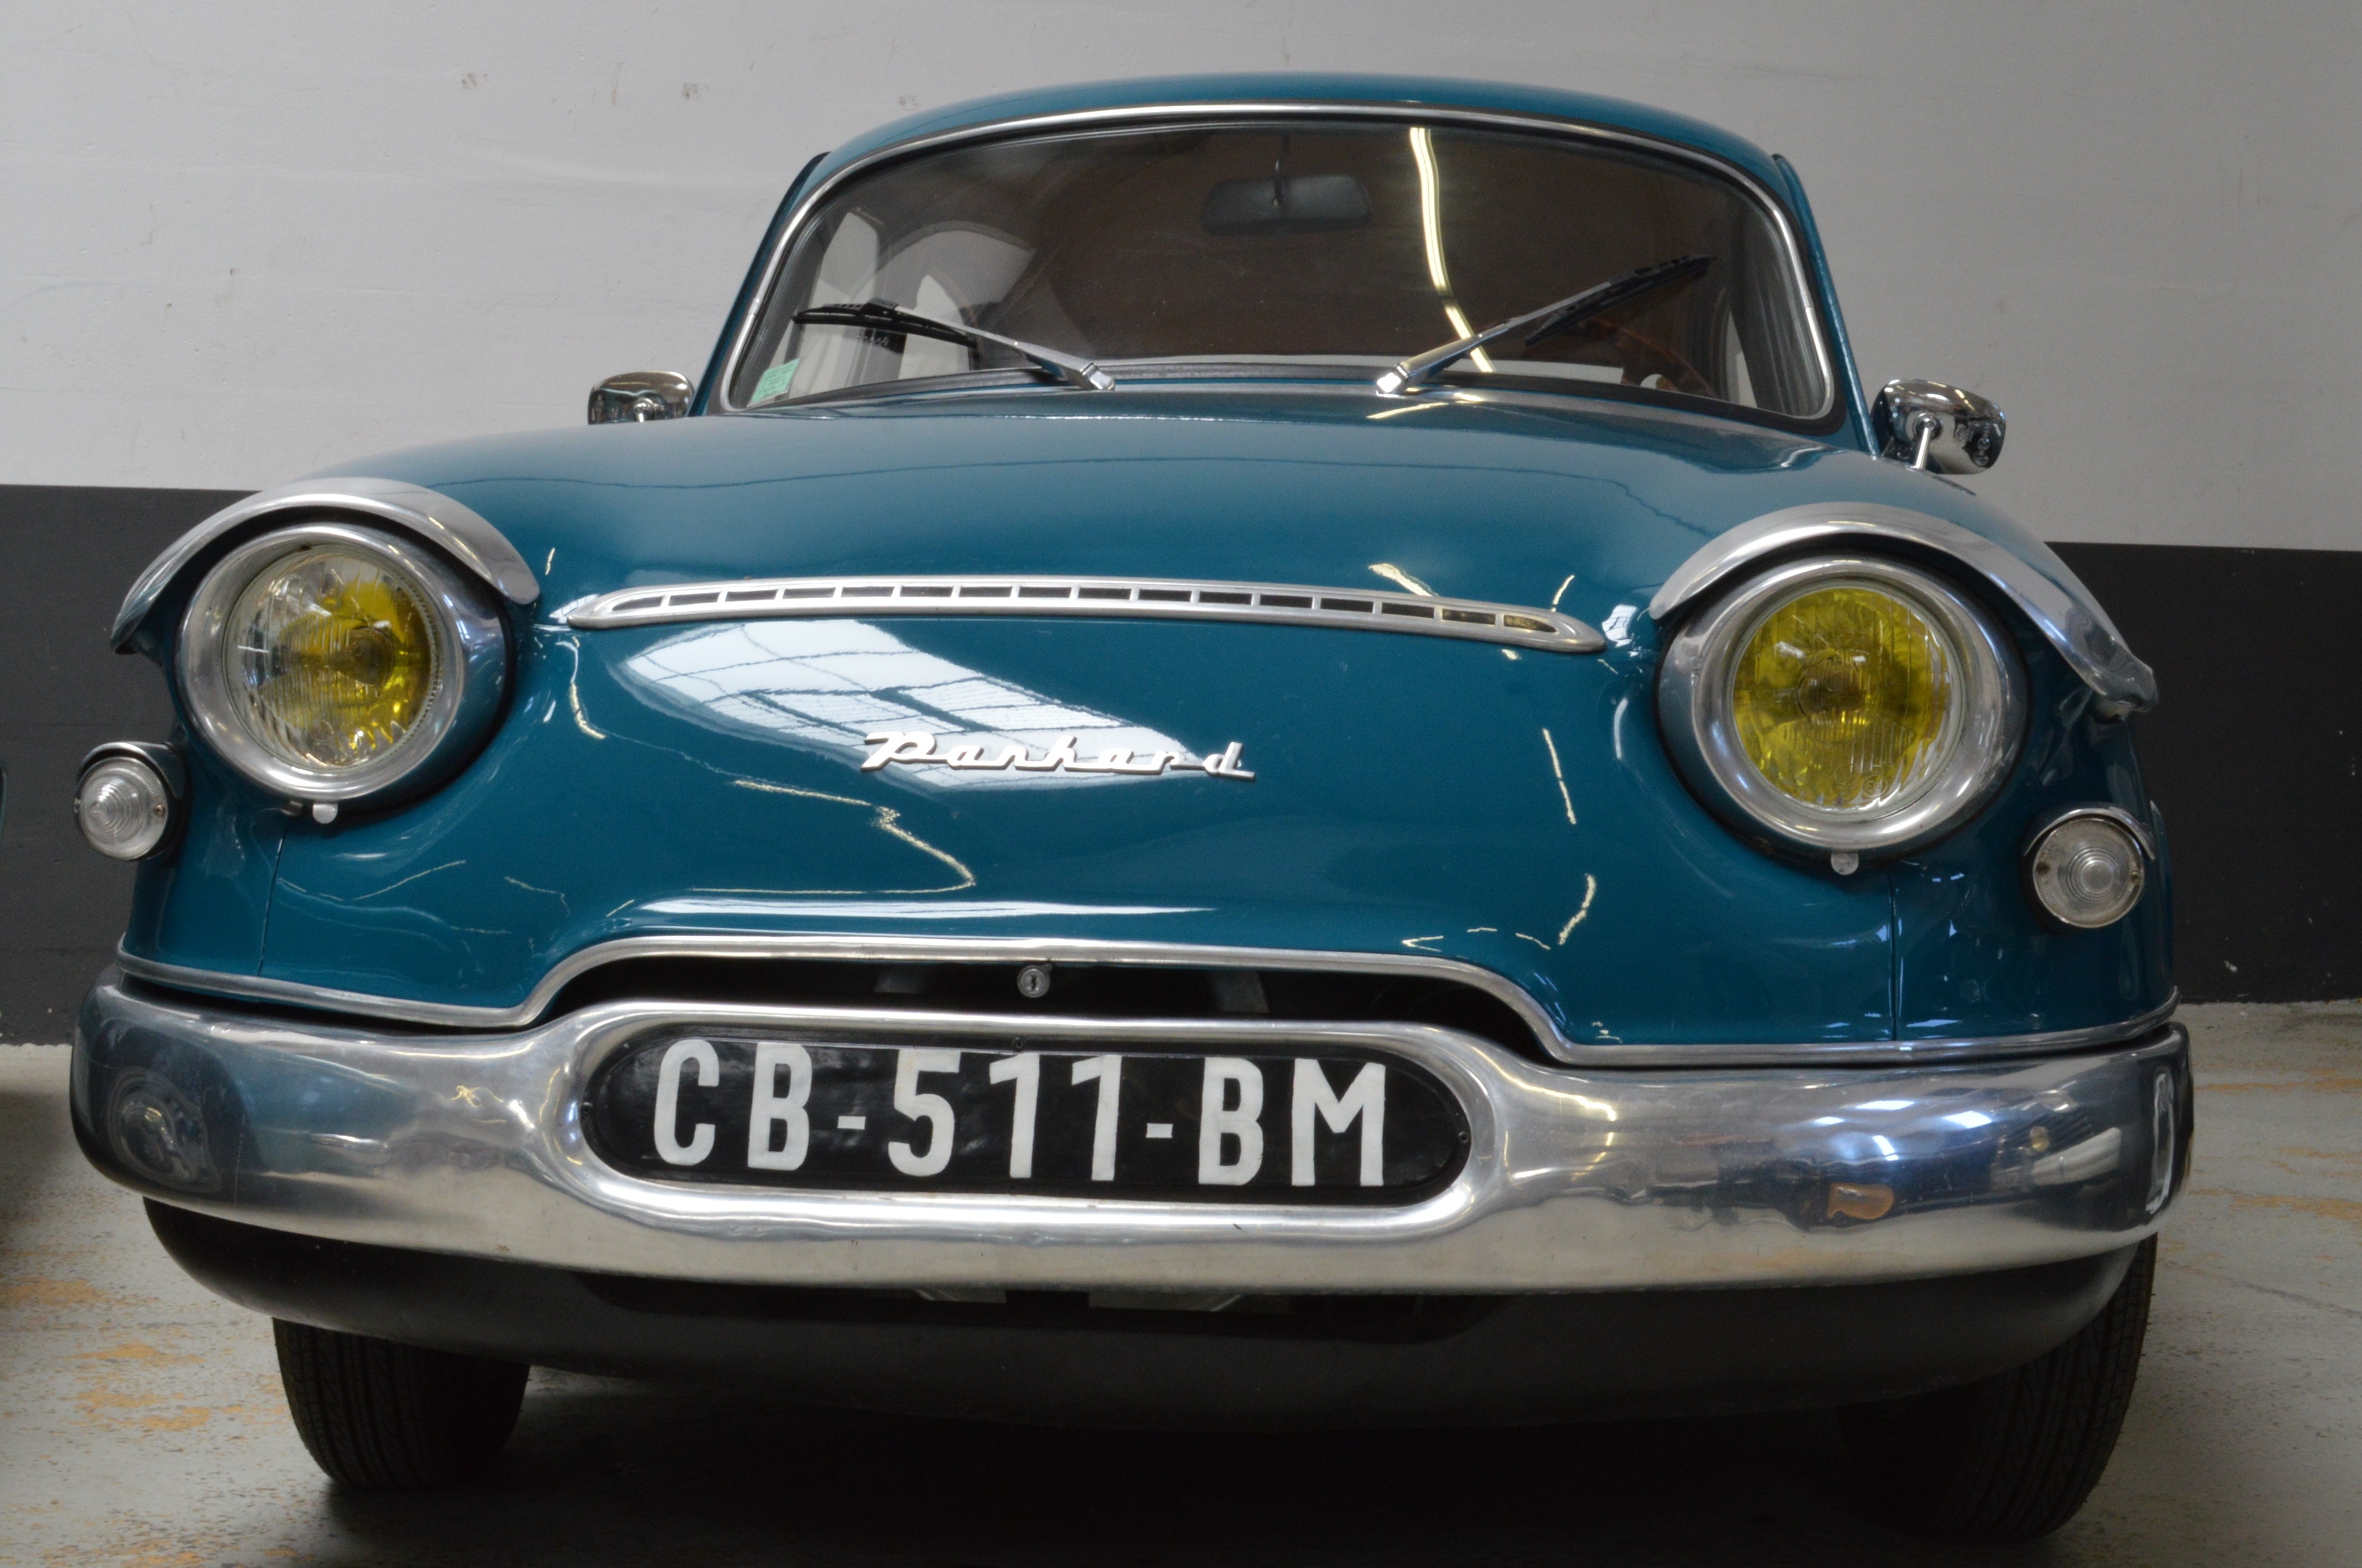
car, vintage, automobile, old, transport, vehicle, drive, auto, classic car, sports car, vintage car, classic, convertible, touring, antique car, land vehicle, automobile make, automotive exterior, compact car, automotive design, jaguar e type